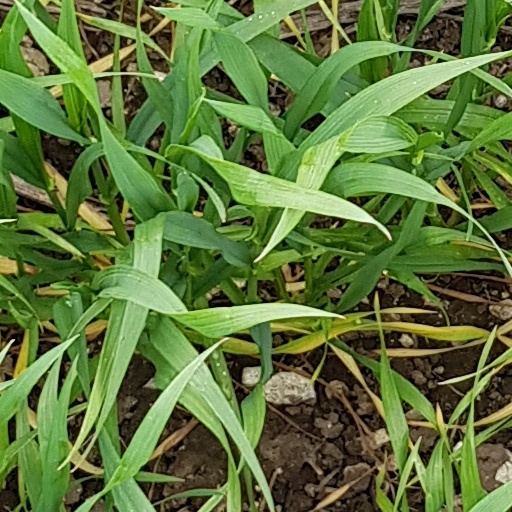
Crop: wheat